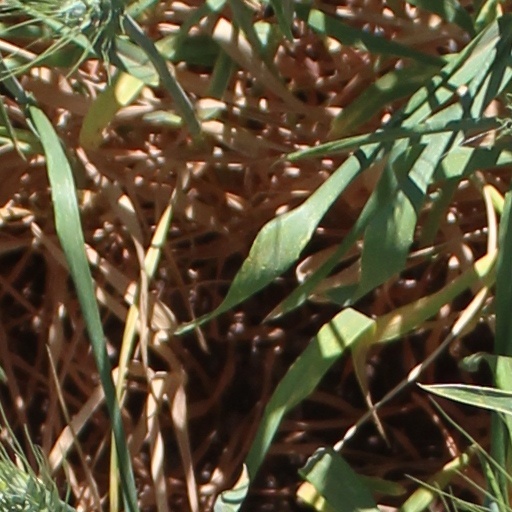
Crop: wheat